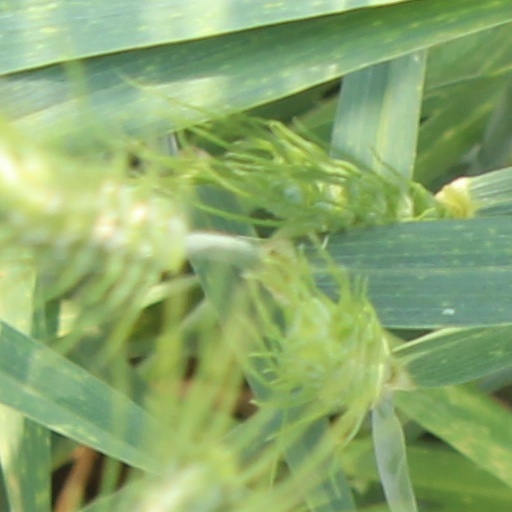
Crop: wheat